Vineyard track

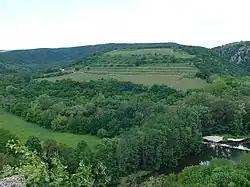
Šobes (or Šobes hill) is a well known vineyard location (vineyard track) in the Czech Republic

A vineyard track is a term used in the legislature of the Czech Republic, meaning a site suitable for vineyards growing.